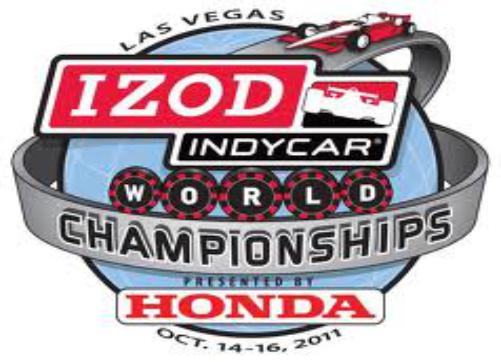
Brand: Izod
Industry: Clothes